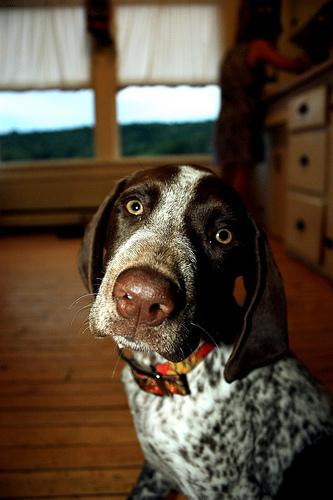
Breed: german shorthaired